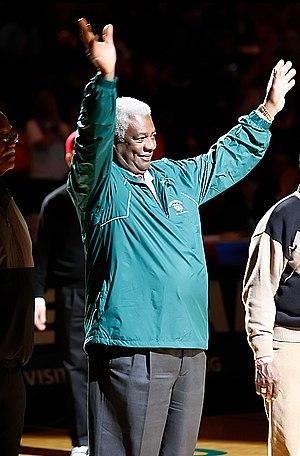
Le trophée Oscar Robertson est une récompense annuelle remise au meilleur joueur universitaire de Division I de basket-ball. Il est considéré comme l'un des trophées les plus prestigieux du basket-ball universitaire. Il est décerné par la United States Basketball Writers Association.
Oscar Palmer Robertson est un joueur de basket-ball américain ayant évolué dans le championnat américain de la National Basketball Association de 1960 à 1974 au poste de meneur. Il est surnommé The Big O.